List of geomyids

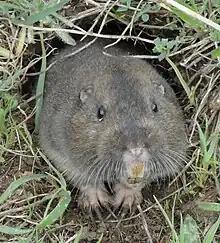
Gray/brown gopher with big teeth

Geomyidae is a family of small mammals in the order Rodentia and part of the Castorimorpha suborder. Members of this family are called geomyids, pocket gophers, or gophers. They are found in North America, Central America, and the northwest tip of South America, primarily in forests, shrublands, and grasslands, though some species can be found in wetlands, deserts, or savannas. They range in size from Botta's pocket gopher, at plus a tail, to the giant pocket gopher, at plus a tail. Geomyids primarily eat roots, bulbs, and rhizomes, as well as other vegetation. No geomyids have population estimates, though two—the tropical pocket gopher and Michoacan pocket gopher—are categorized as endangered species, and the big pocket gopher is categorized as critically endangered.